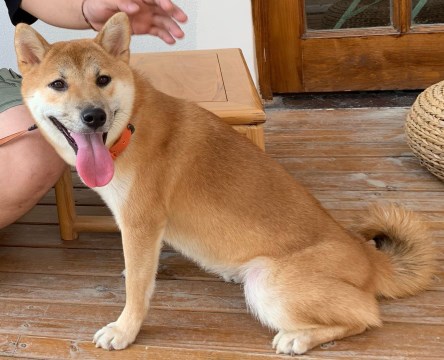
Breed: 1043-n000001-Shiba_Dog